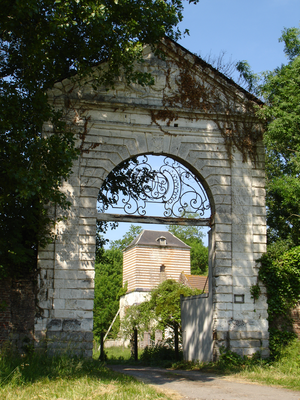
La porte d'en bas de l'ancienne abbaye prémontrée de Dommartin
Cet article recense une partie des monuments historiques du Pas-de-Calais, en France.
L'Abbaye Saint-Josse de Dommartin est une abbaye de l'Ordre des chanoines réguliers de Prémontré, fondée au XIIᵉ siècle à Tortefontaine, sur les pentes de la vallée de l'Authie. Elle n'est plus aujourd'hui occupée par des religieux. Plusieurs propriétaires privés se partagent les restes de son domaine.